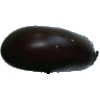
Label: Eggplant 1